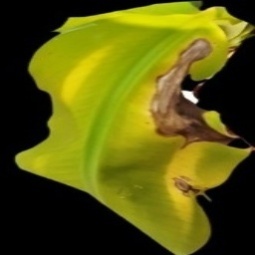
Label: Calcium